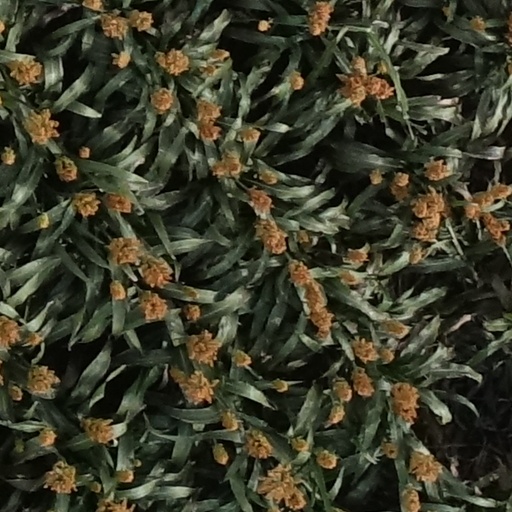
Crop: sorghum